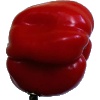
Label: Pepper Red 1